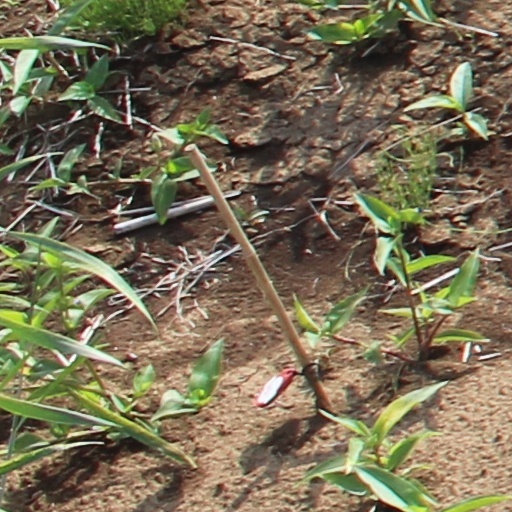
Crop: wheat